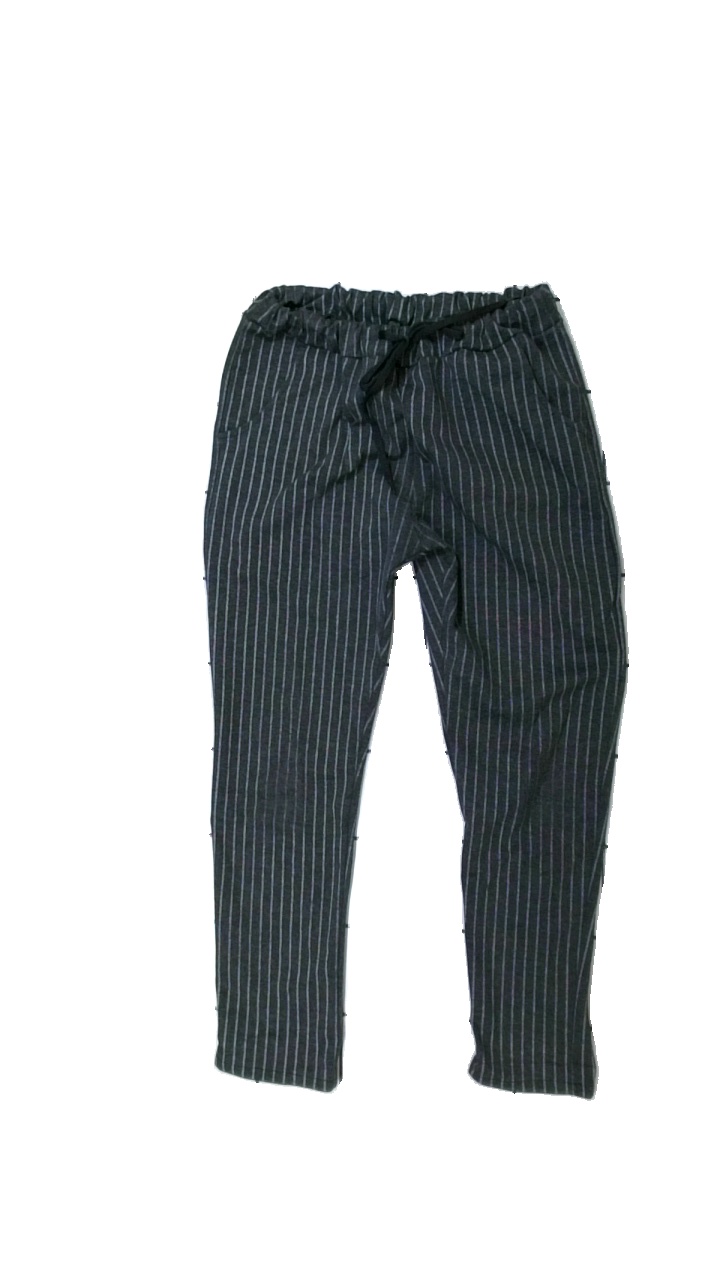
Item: Trousers (Ladies)
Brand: Missing
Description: randiga byxor
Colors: Grey, White
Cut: Regular
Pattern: Striped
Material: ?
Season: All
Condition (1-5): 5
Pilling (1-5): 5
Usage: Reuse
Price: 50-100